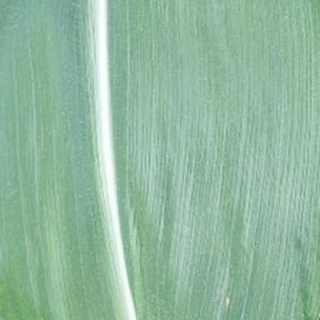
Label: healthy_corn